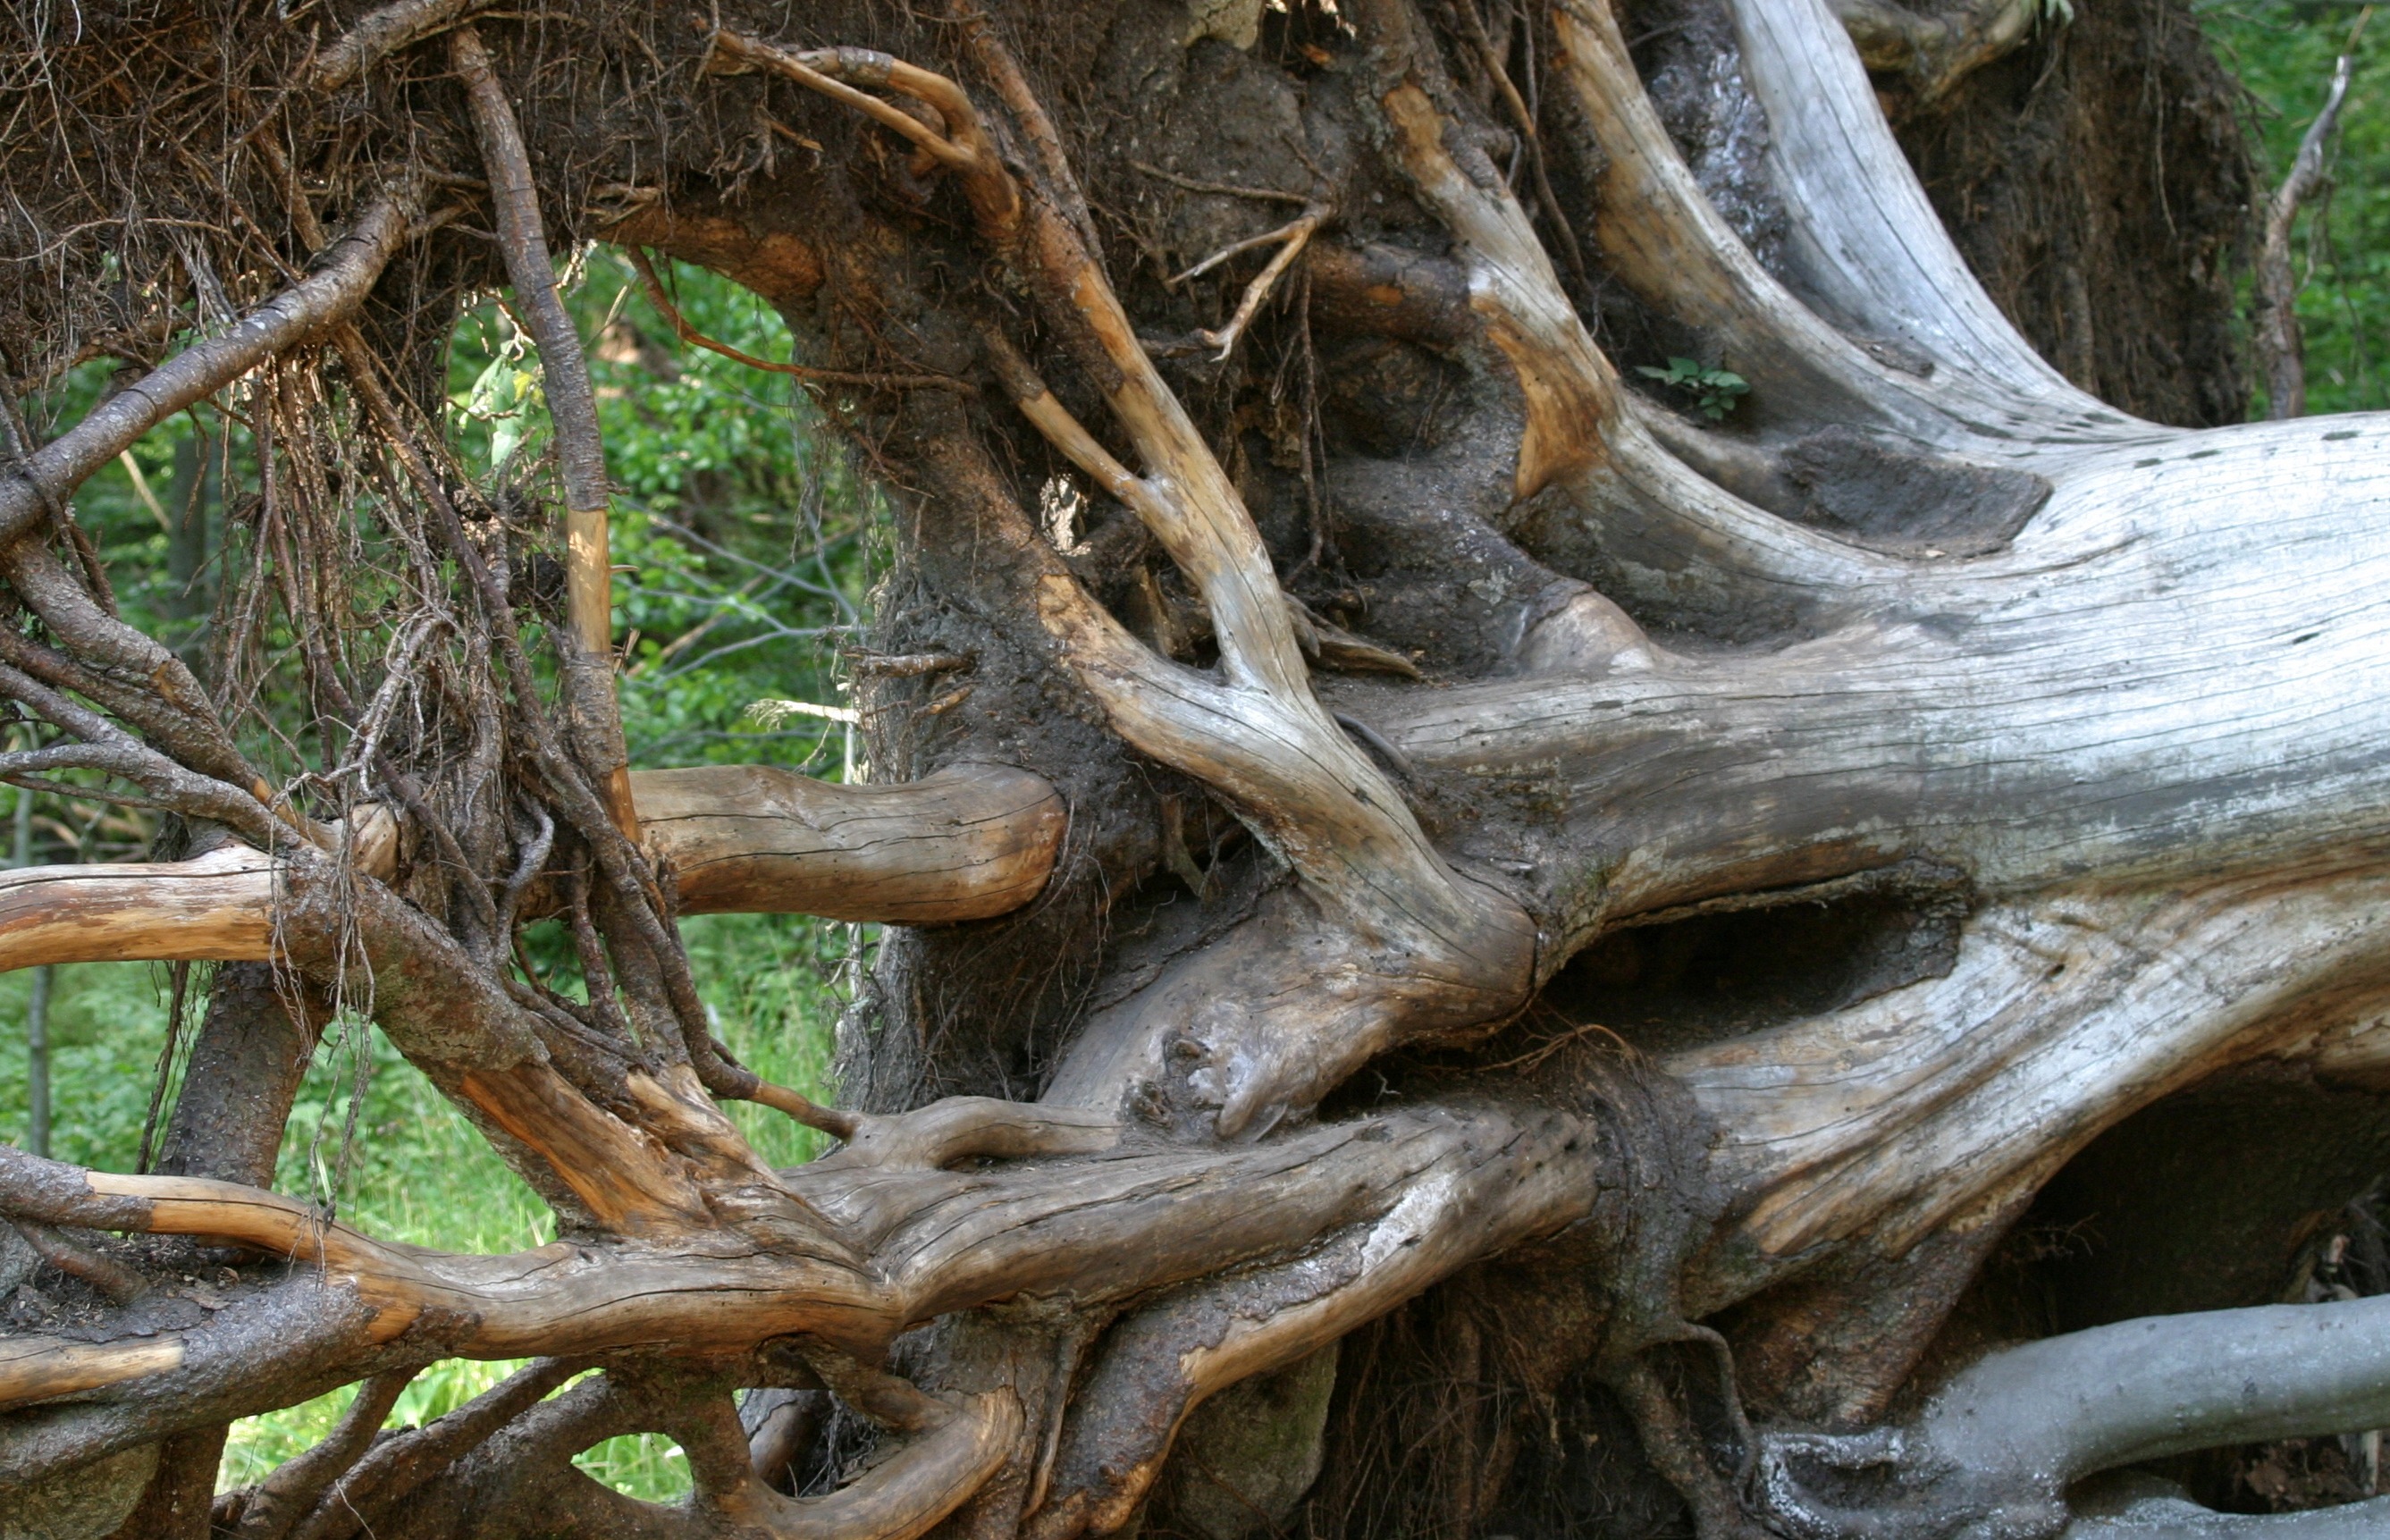
driftwood, tree, forest, branch, plant, wood, leaf, trunk, wildlife, botany, root, woodland, tree root, upset, bavarian forest, pulled out, plant stem, woody plant